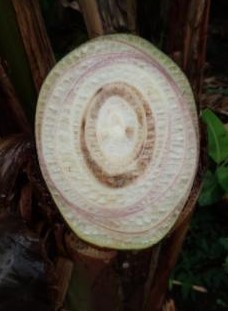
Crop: unknown
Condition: banana_panama_disease